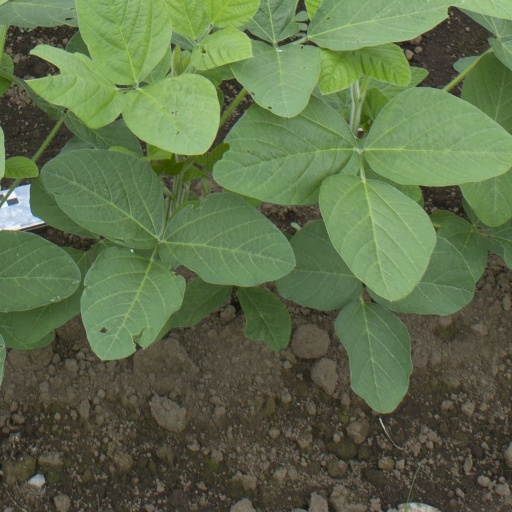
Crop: soybean